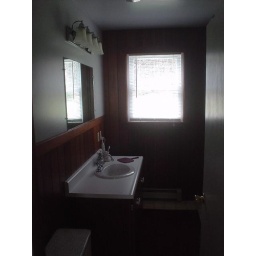
sink area in downstairs bathroom